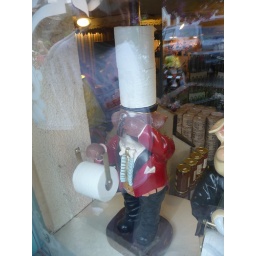
Interesting toilet paper holder spotted in a shop window in the German-style town of Leavenworth, WA